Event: Nepal Earthquake
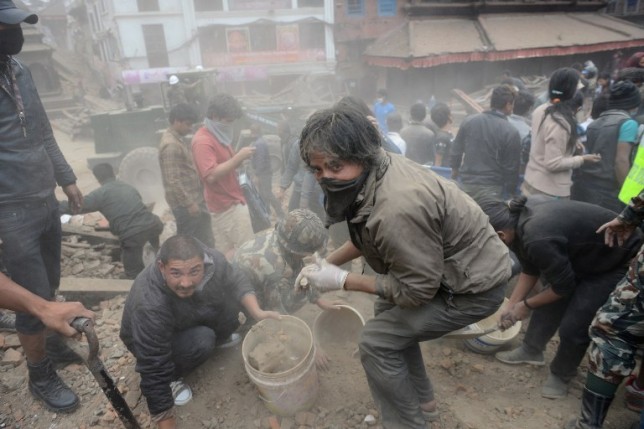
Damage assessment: damage